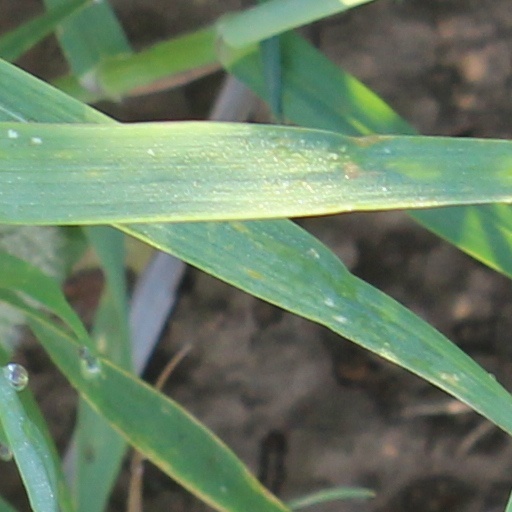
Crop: wheat